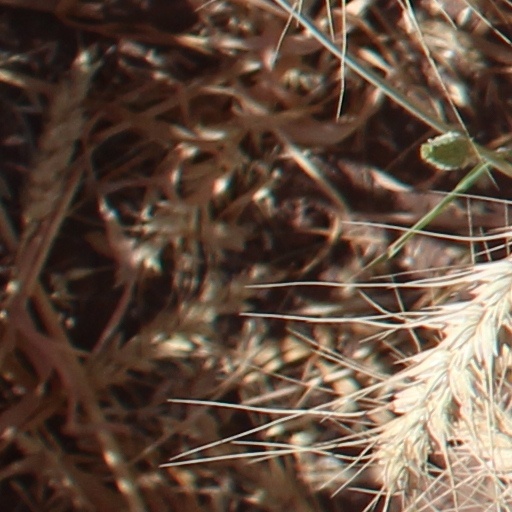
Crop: wheat